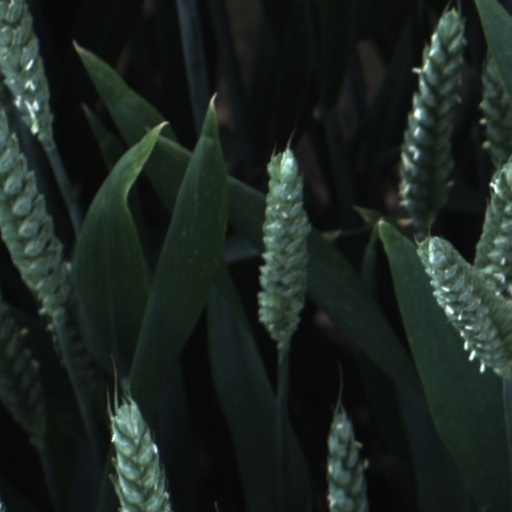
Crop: wheat